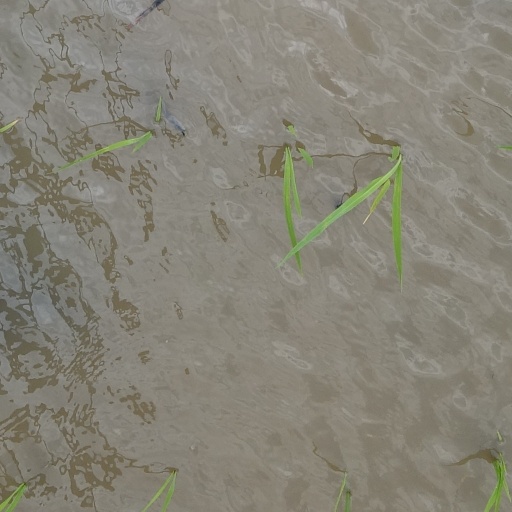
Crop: rice